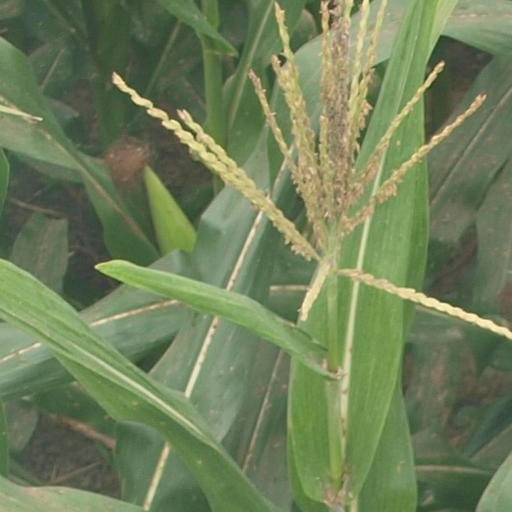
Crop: maize; corn